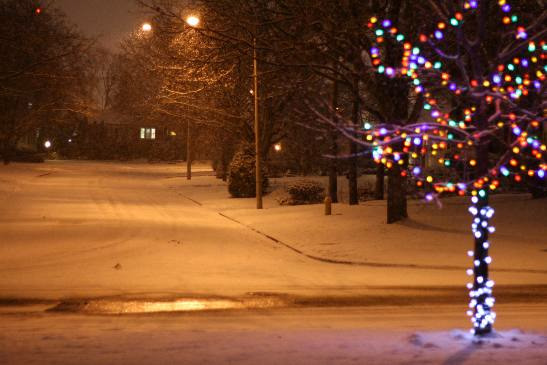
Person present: No